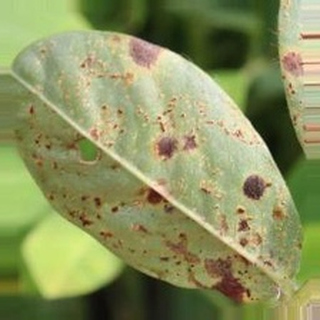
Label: groundnut_rust